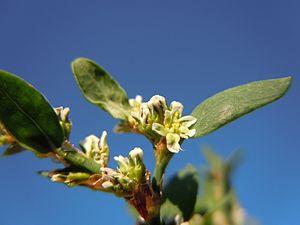
Les renouées constituent un terme ambigu car elles appartiennent à plusieurs genres de plantes herbacées de la famille des Polygonacées, poussant à l'état sauvage. Ainsi la renouée des oiseaux et la renouée persicaire sont deux « mauvaises herbes » très courantes. Très répandue également, la renouée du Japon.